Human milk bank

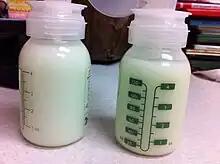
Bottles of pumped breast milk. The milk will need to be transferred to bags and frozen for donation.

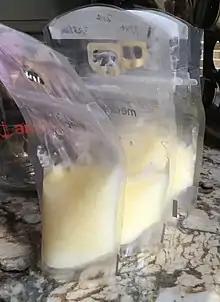
Frozen bags of pumped breast milk. These are ready to be donated.

A human milk bank, breast milk bank or lactarium is a service that collects, screens, processes, pasteurizes, and dispenses by prescription human milk donated by nursing mothers who are not biologically related to the recipient infant. The optimum nutrition for newborn infants is breast milk for at least the first 6 months of life. For women who are unable to breast feed or produce enough milk, pasteurized donor breast milk may be an effective approach to feeding. Breast milk supplied by a woman other than the baby's mother that is not pasteurized and informal breast milk sharing is associated with a risk of transmitting bacteria and viruses from the donor mother to the baby and is not considered a safe alternative. If pasteurized donor breast milk is not available, commercial formula is suggested as a second alternative.